Tarbert, County Kerry

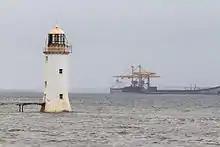
Tarbert Lighthouse

Tarbert Lighthouse came into operation on 31 March 1834 H.T.L.H. Tarbert Island lighthouse, which is still operational, is a harbour light to guide vessels passing up and down the Shannon estuary. It is built on a tidal rock on the north side of Tarbert Island and a cast iron bridge connects the lighthouse to the shore.